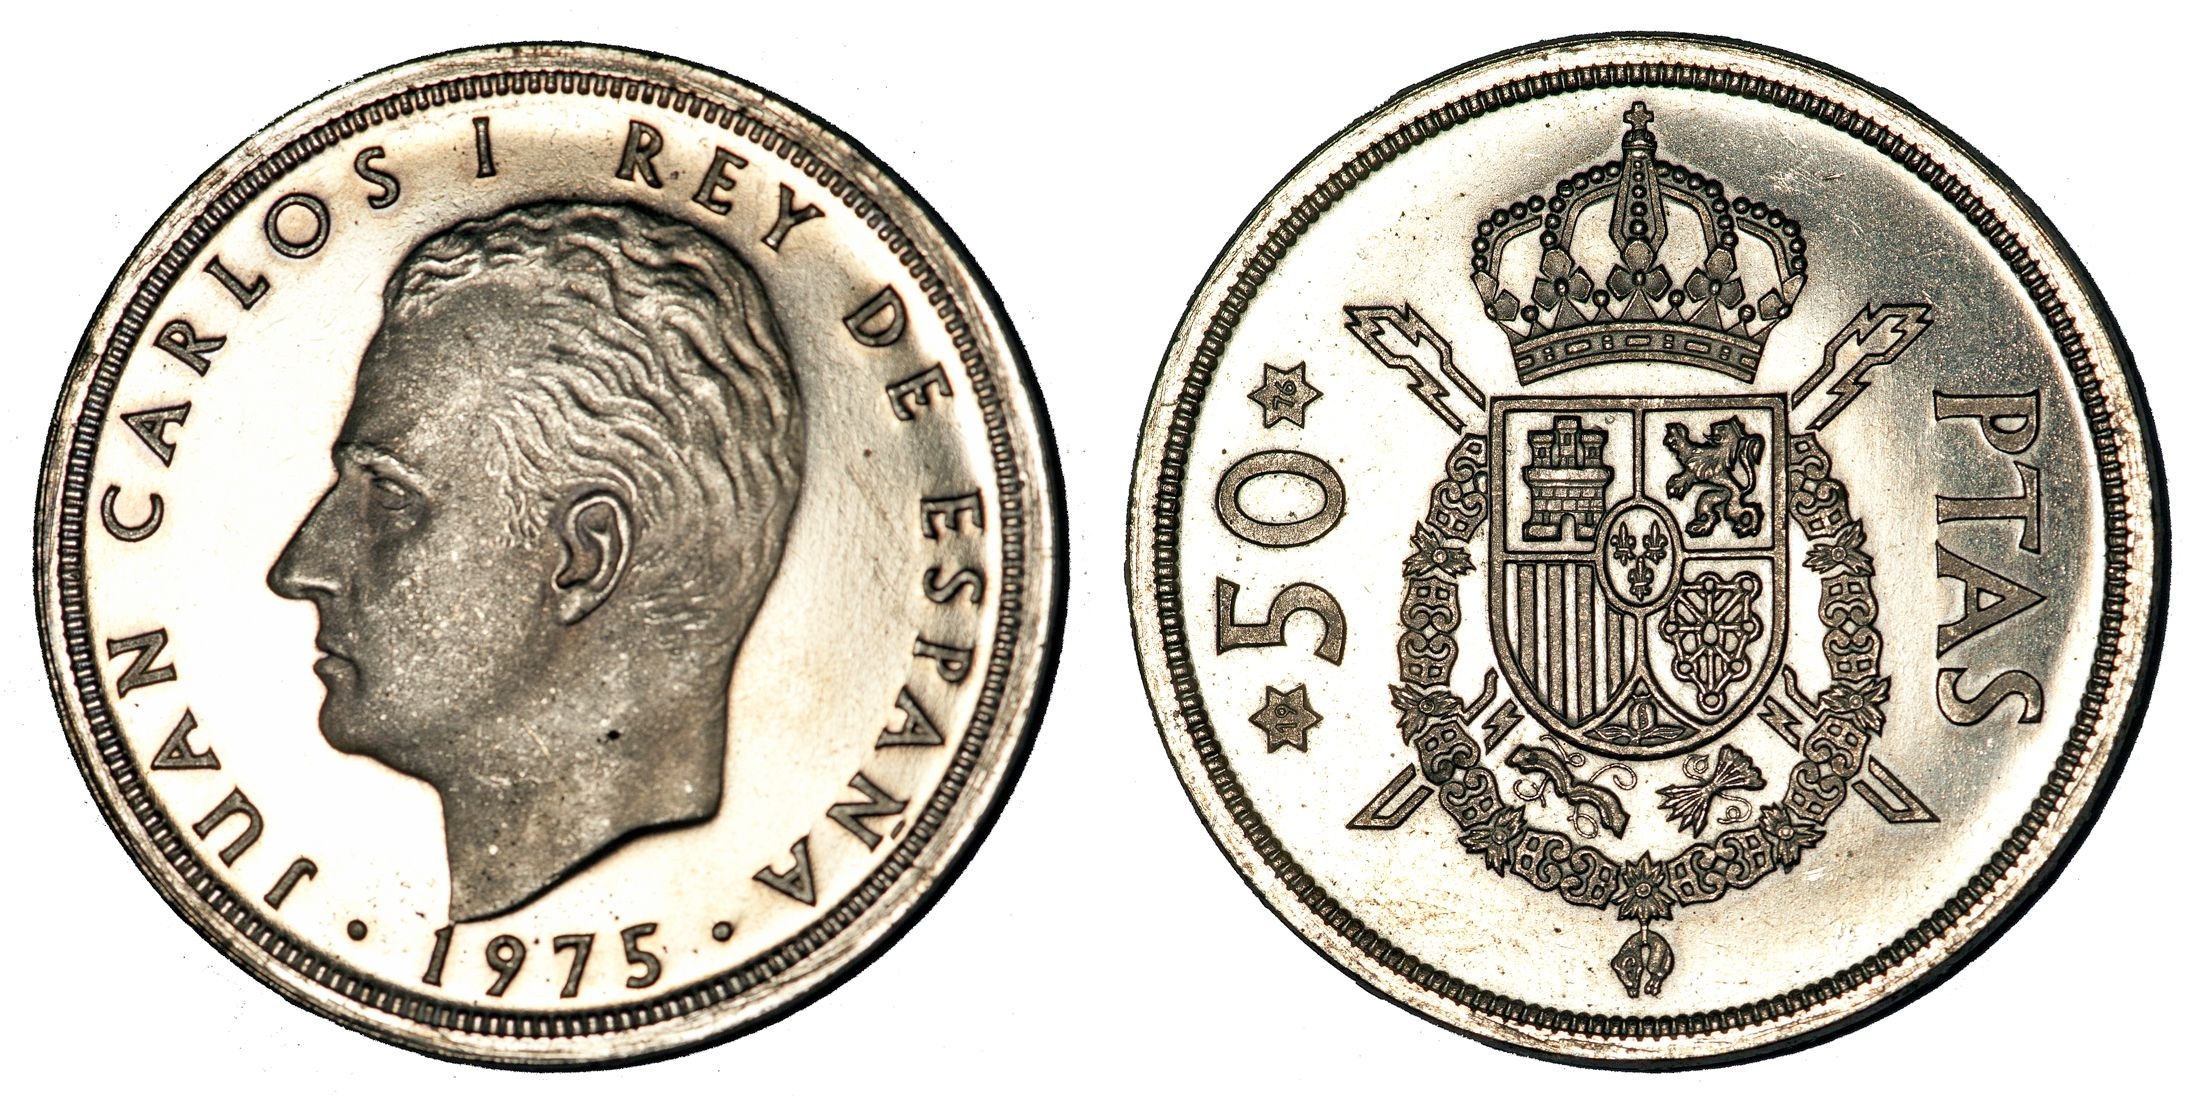
old, europe, metal, money, cash, spain, currency, coin, change, quarter, numismatic, shiny, payment, financial, coins, exchange, monetary, pesetas